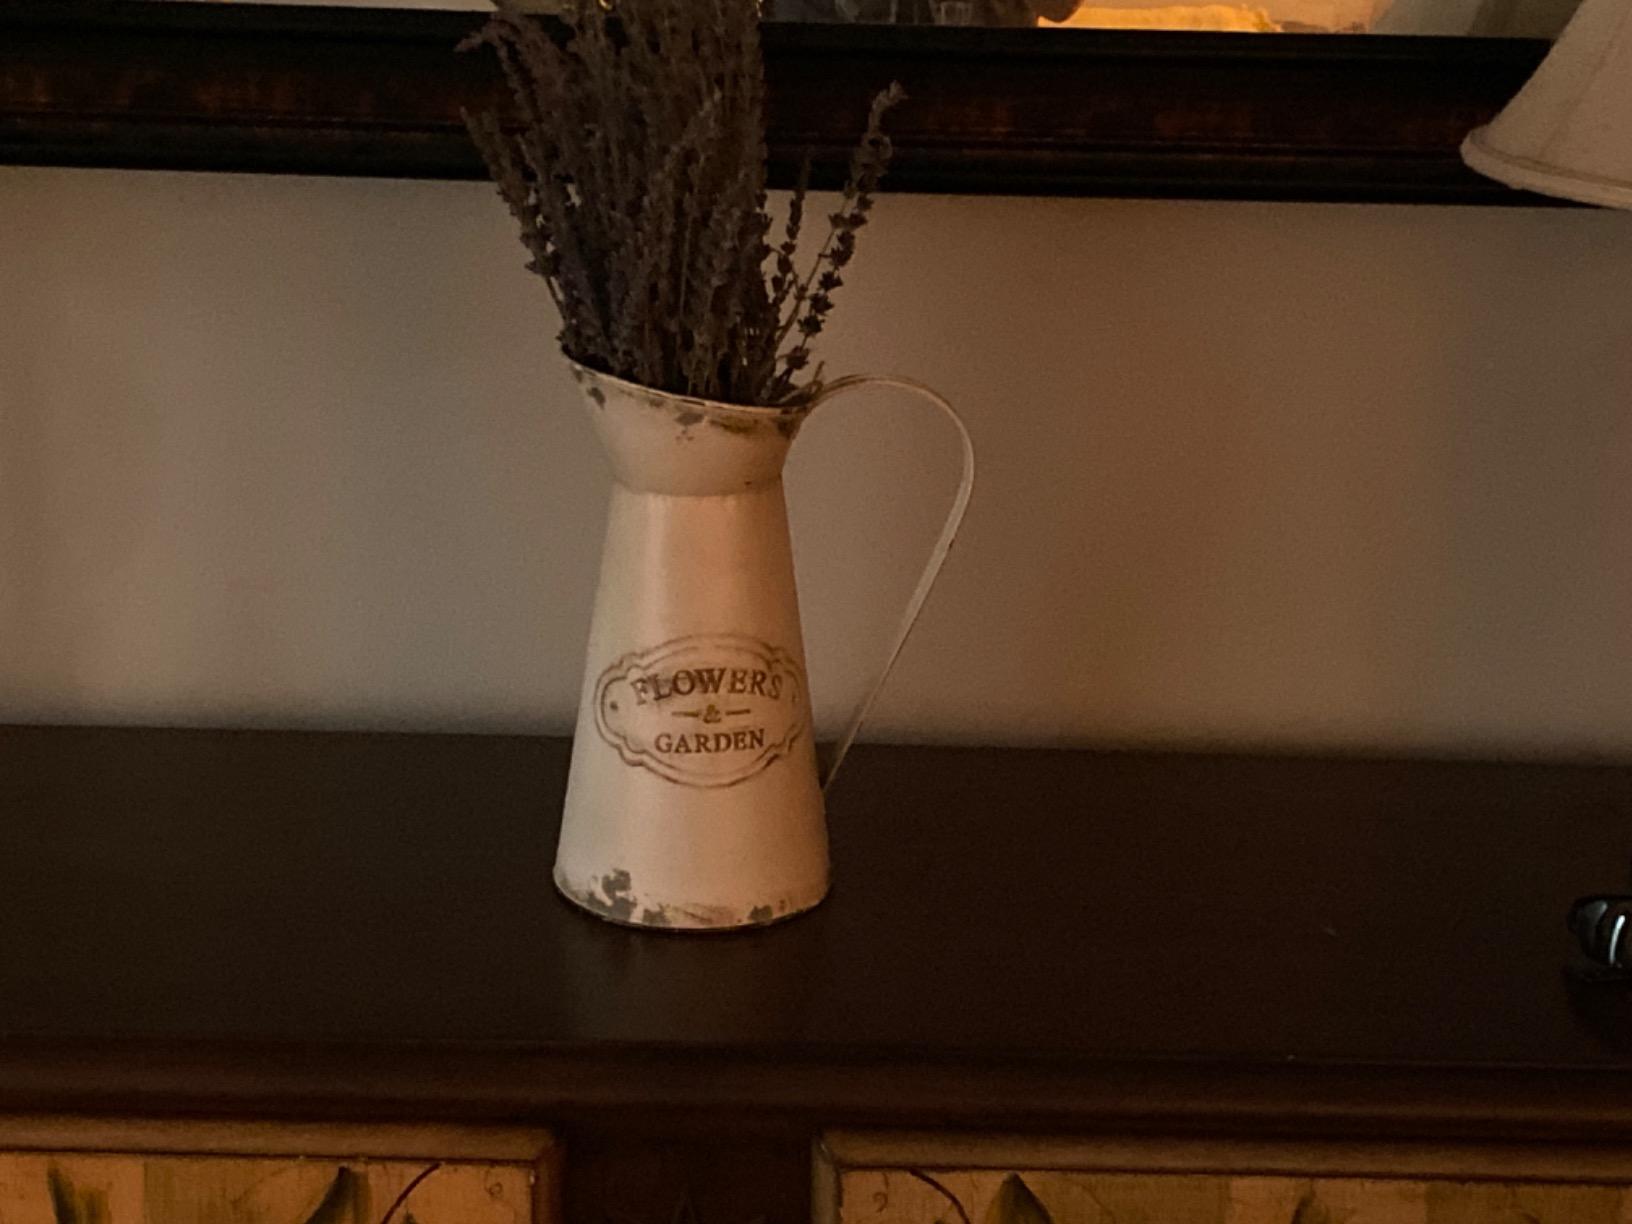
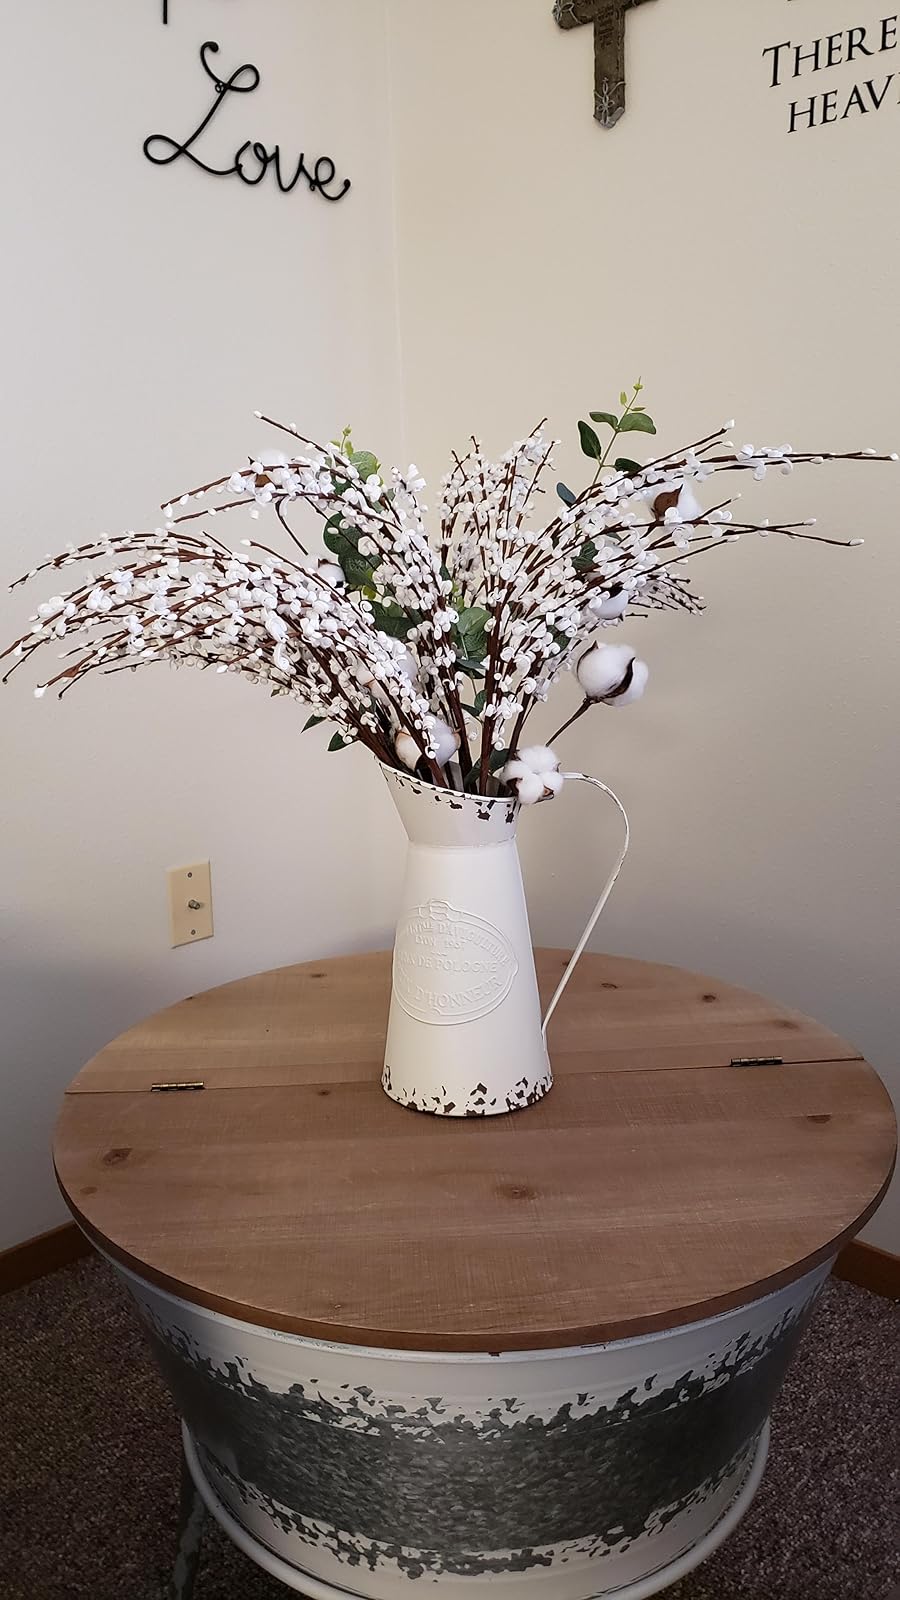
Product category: vase
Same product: no